Frances Boscawen

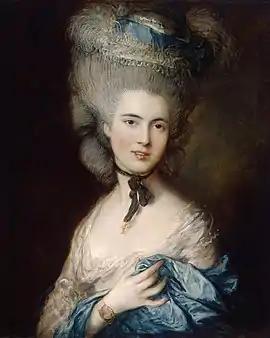
Her daughter Elizabeth, Duchess of Beaufort by Gainsborough. c. 1770s - early 1780s

Frances' family were aristocratic and members of the court of King George II and King George III. Her son-in-law, Henry Somerset, 5th Duke of Beaufort was Master of the Horse to Queen Charlotte